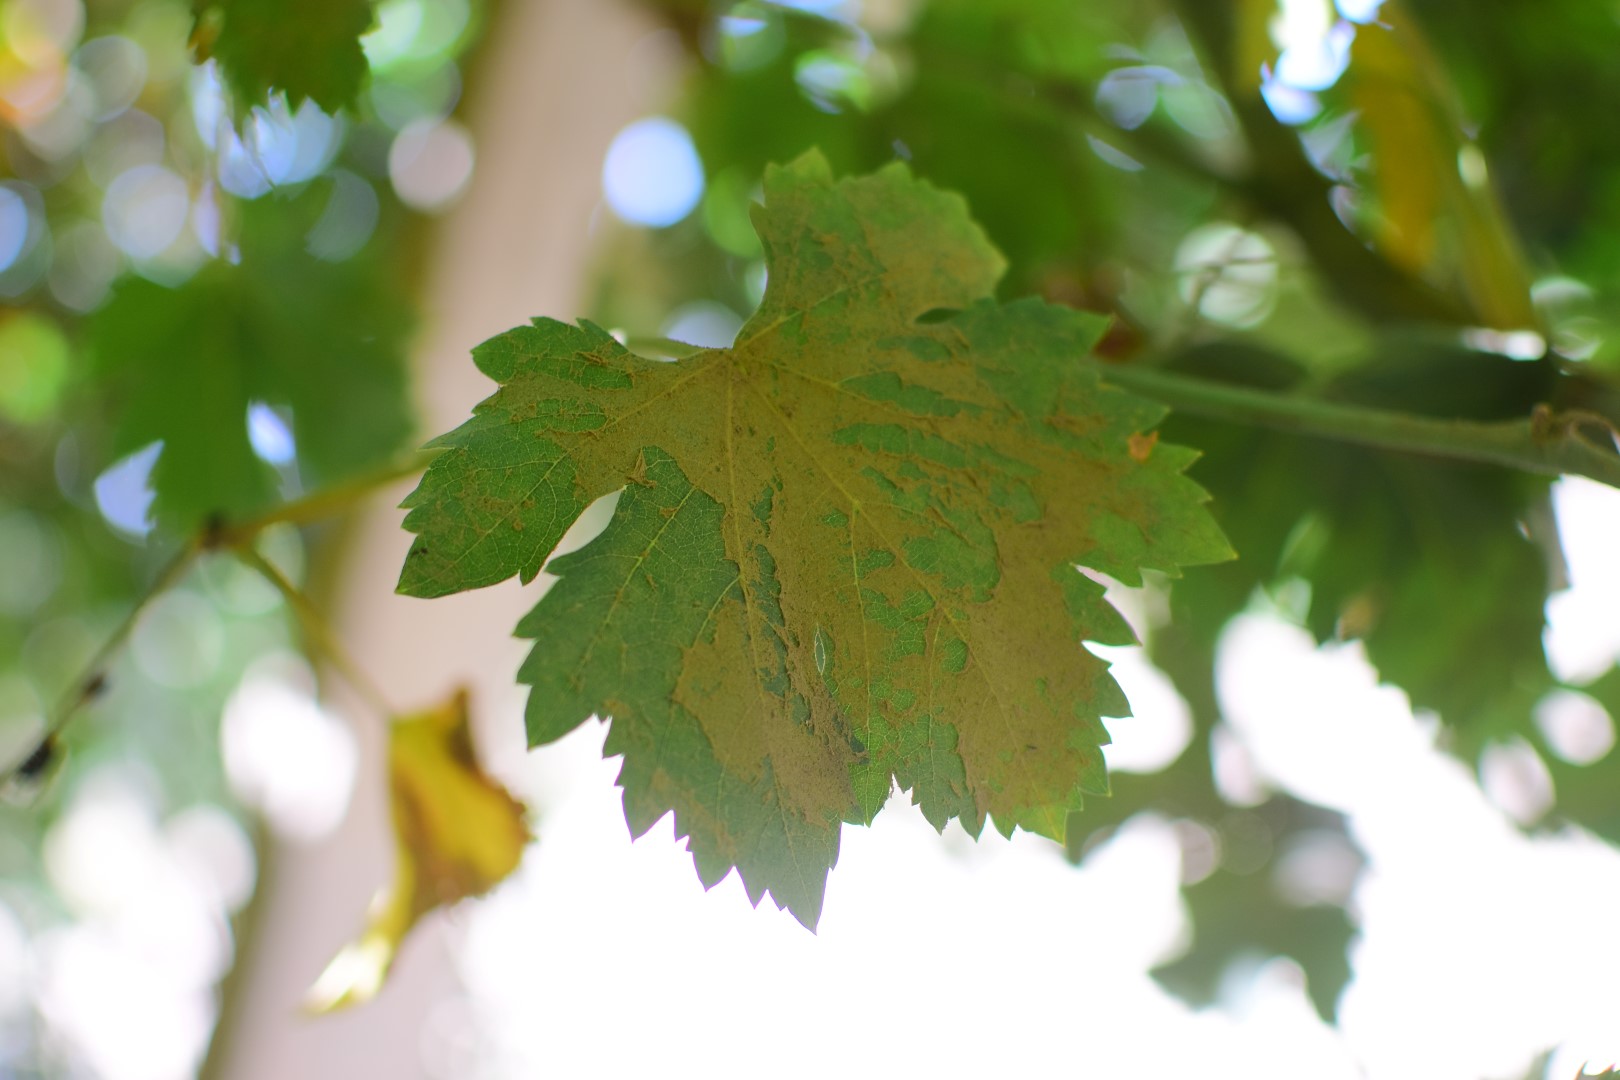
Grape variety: Halawani